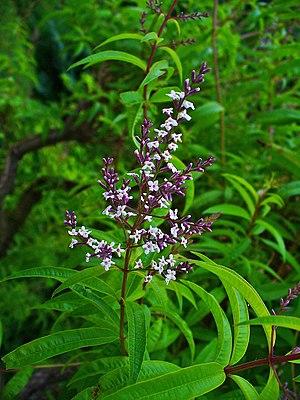
Aloysia citriodora, appelée verveine odorante, verveine citronnelle ou verveine du Pérou, est une plante ligneuse de la famille des Verbenaceae, cultivée pour ses feuilles très parfumées pour aromatiser certaines préparations culinaires et pour préparer des infusions et des liqueurs. C'est une plante originaire des Andes d'Amérique du Sud où elle pousse entre 0 m et 3 000 m d'altitude ; elle est cultivée aussi sur la côte du Pérou. Elle n'est pas rustique sous les climats tempérés.